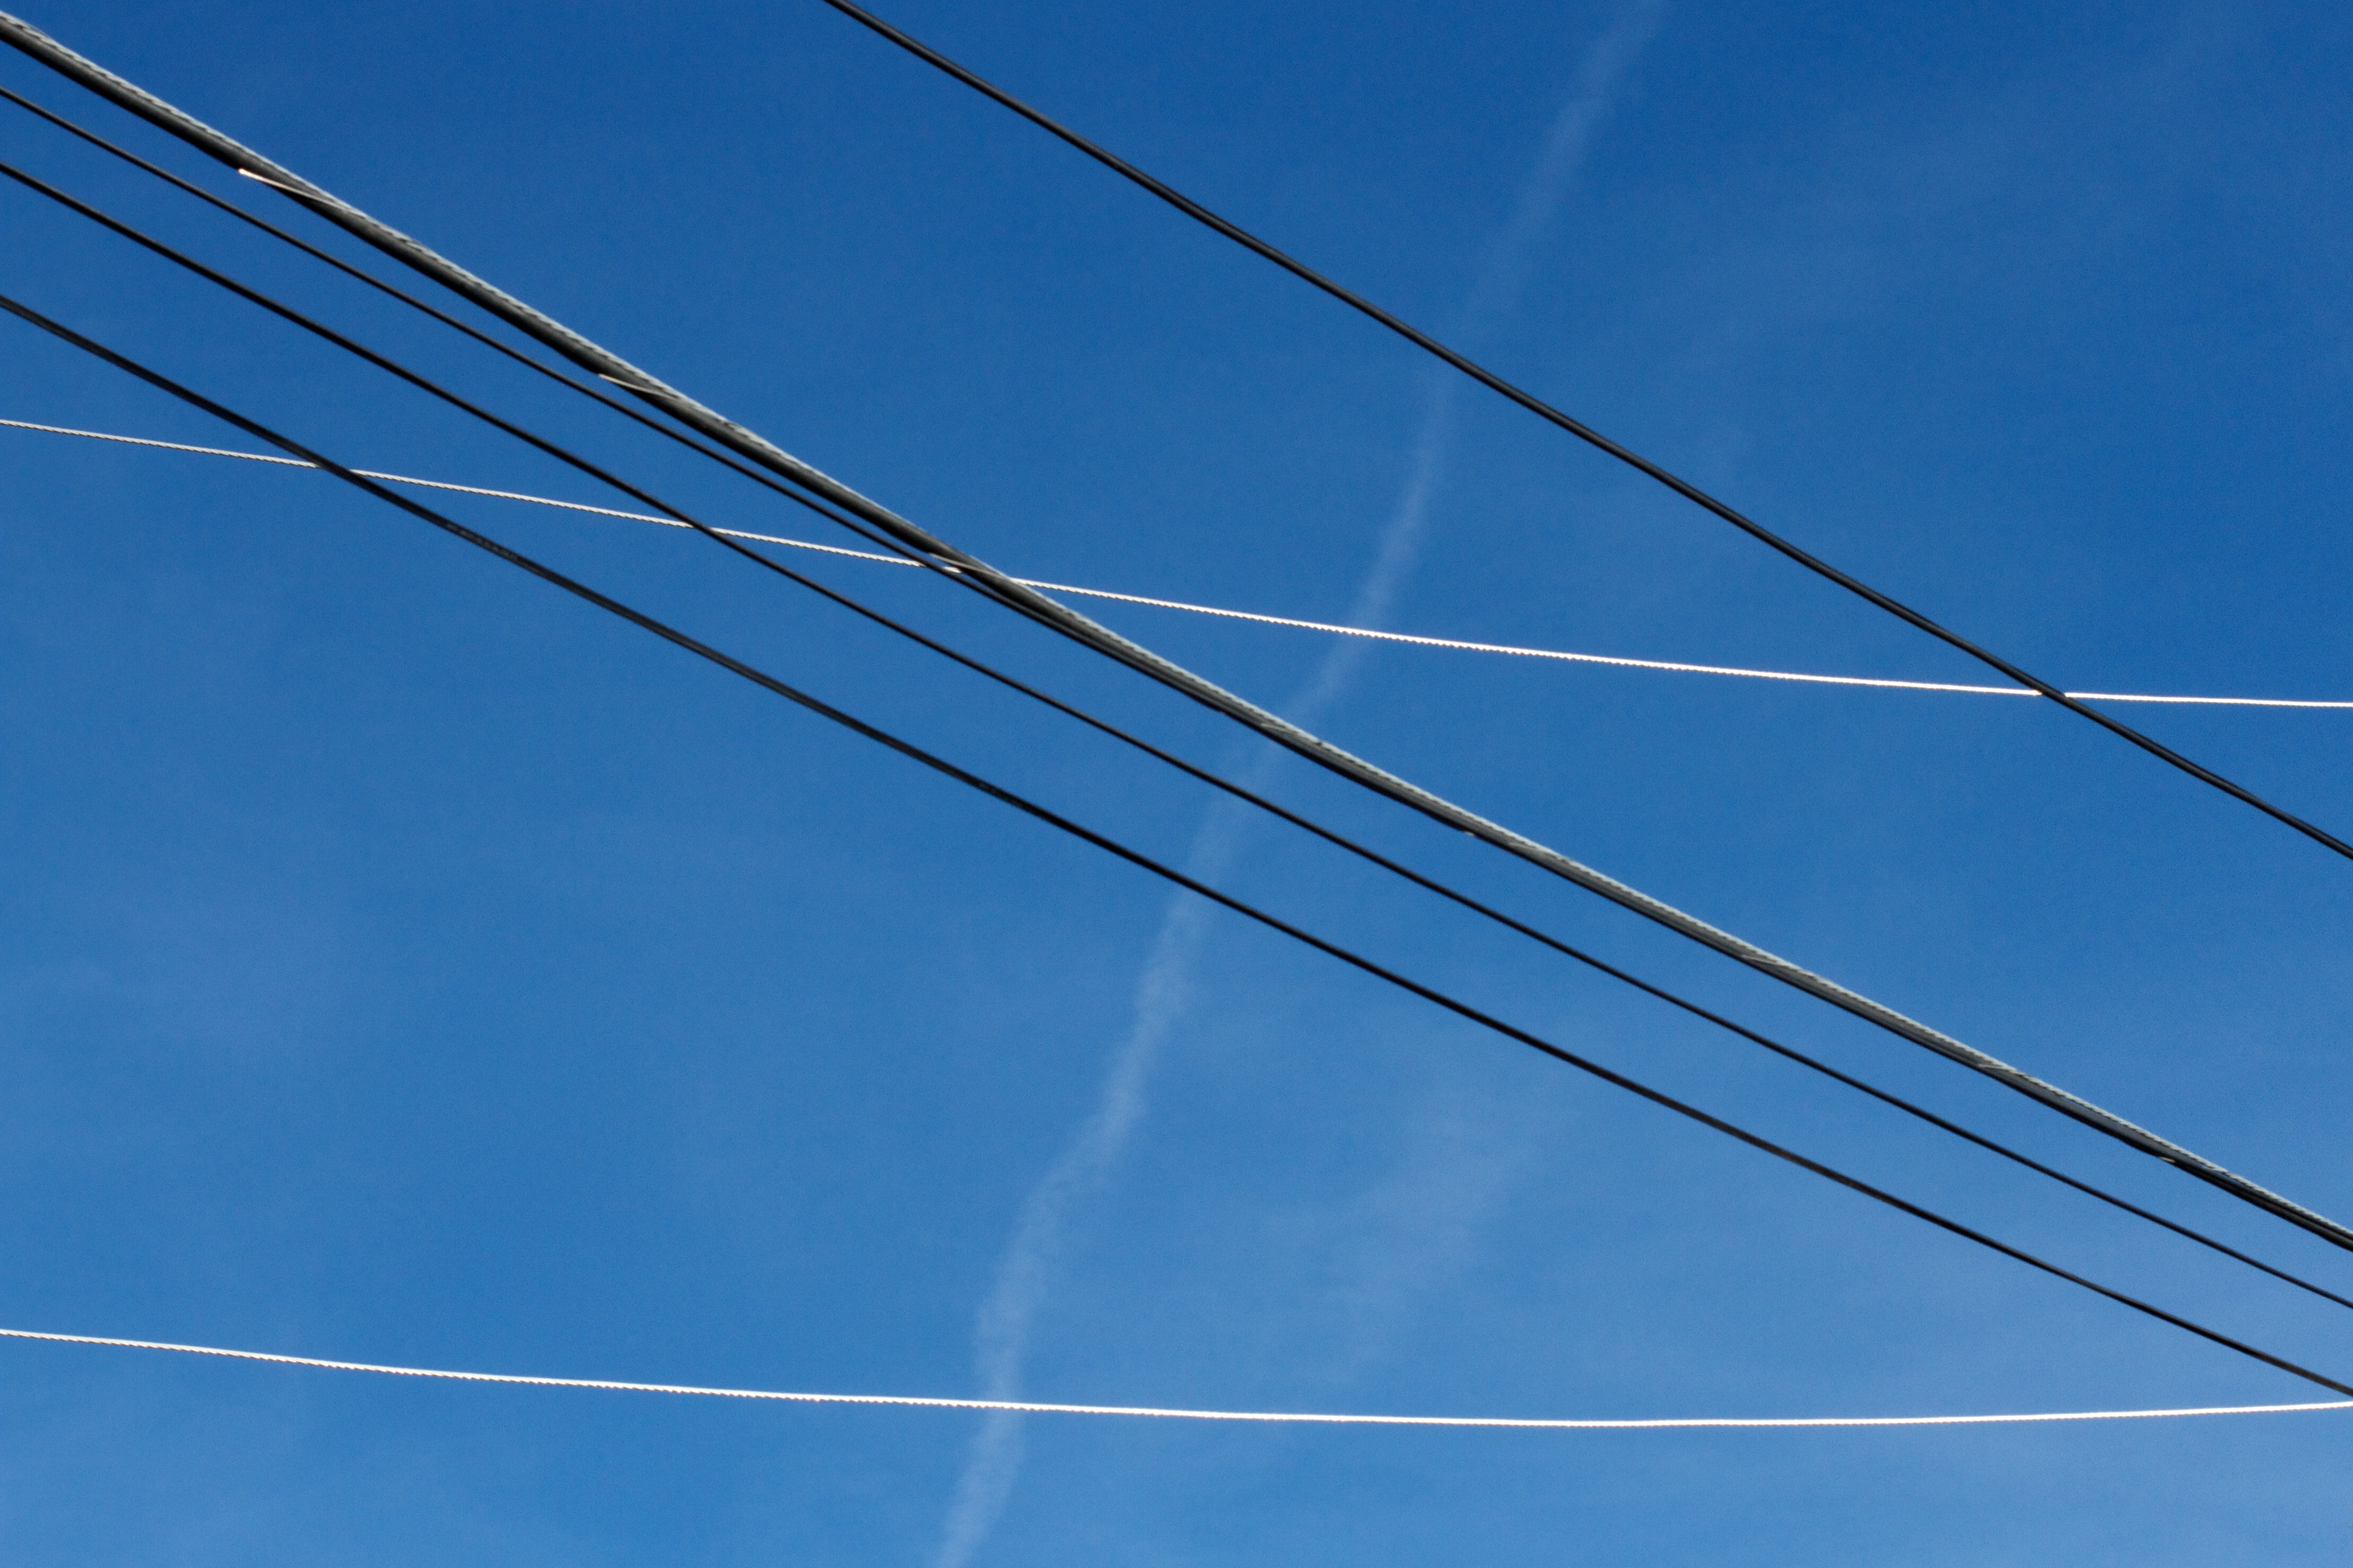
cloud, sky, sunlight, wind, line, mast, blue, street light, electricity, lighting, net, shape, transmission tower, atmosphere of earth, outdoor structure, electrical supply, overhead power line